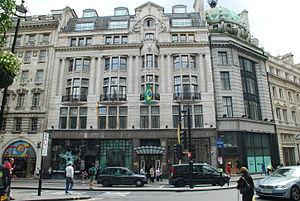
Le Brésil est un pays très bien représenté de par le monde ; il compte des représentations dans plus de 125 pays.